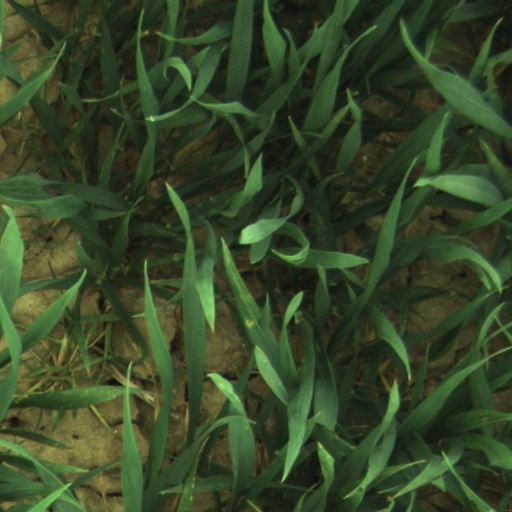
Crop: wheat